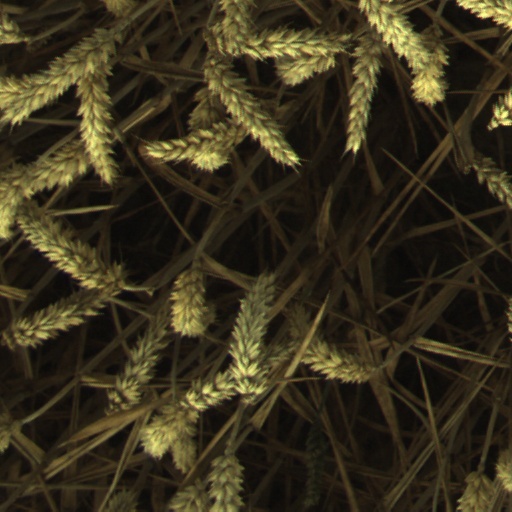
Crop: wheat